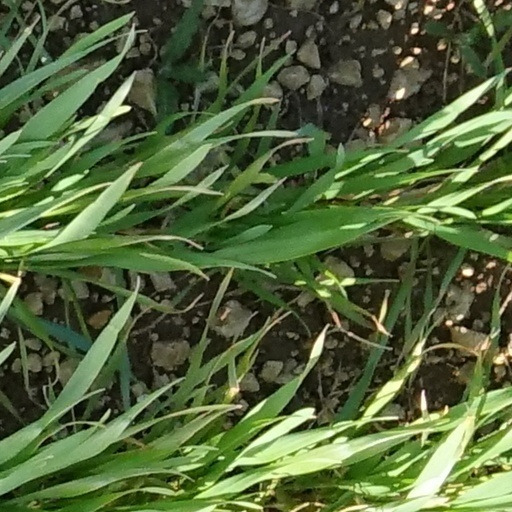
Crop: wheat